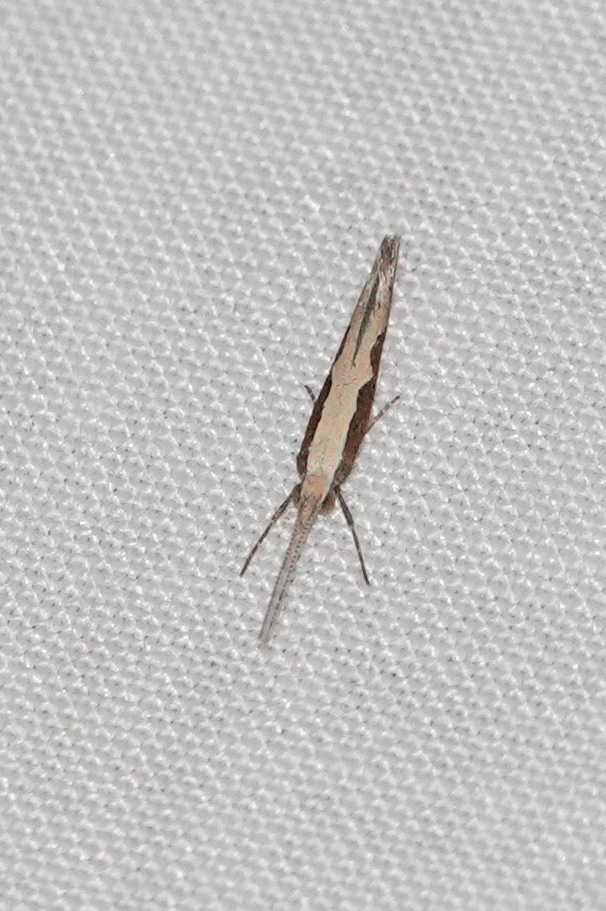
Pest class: diamondback_moth